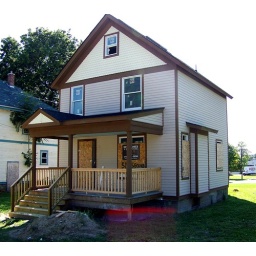
This home is equipped with all new hardwood floors, linoleum in the kitchen and bathrooms and carpet in the bedrooms.